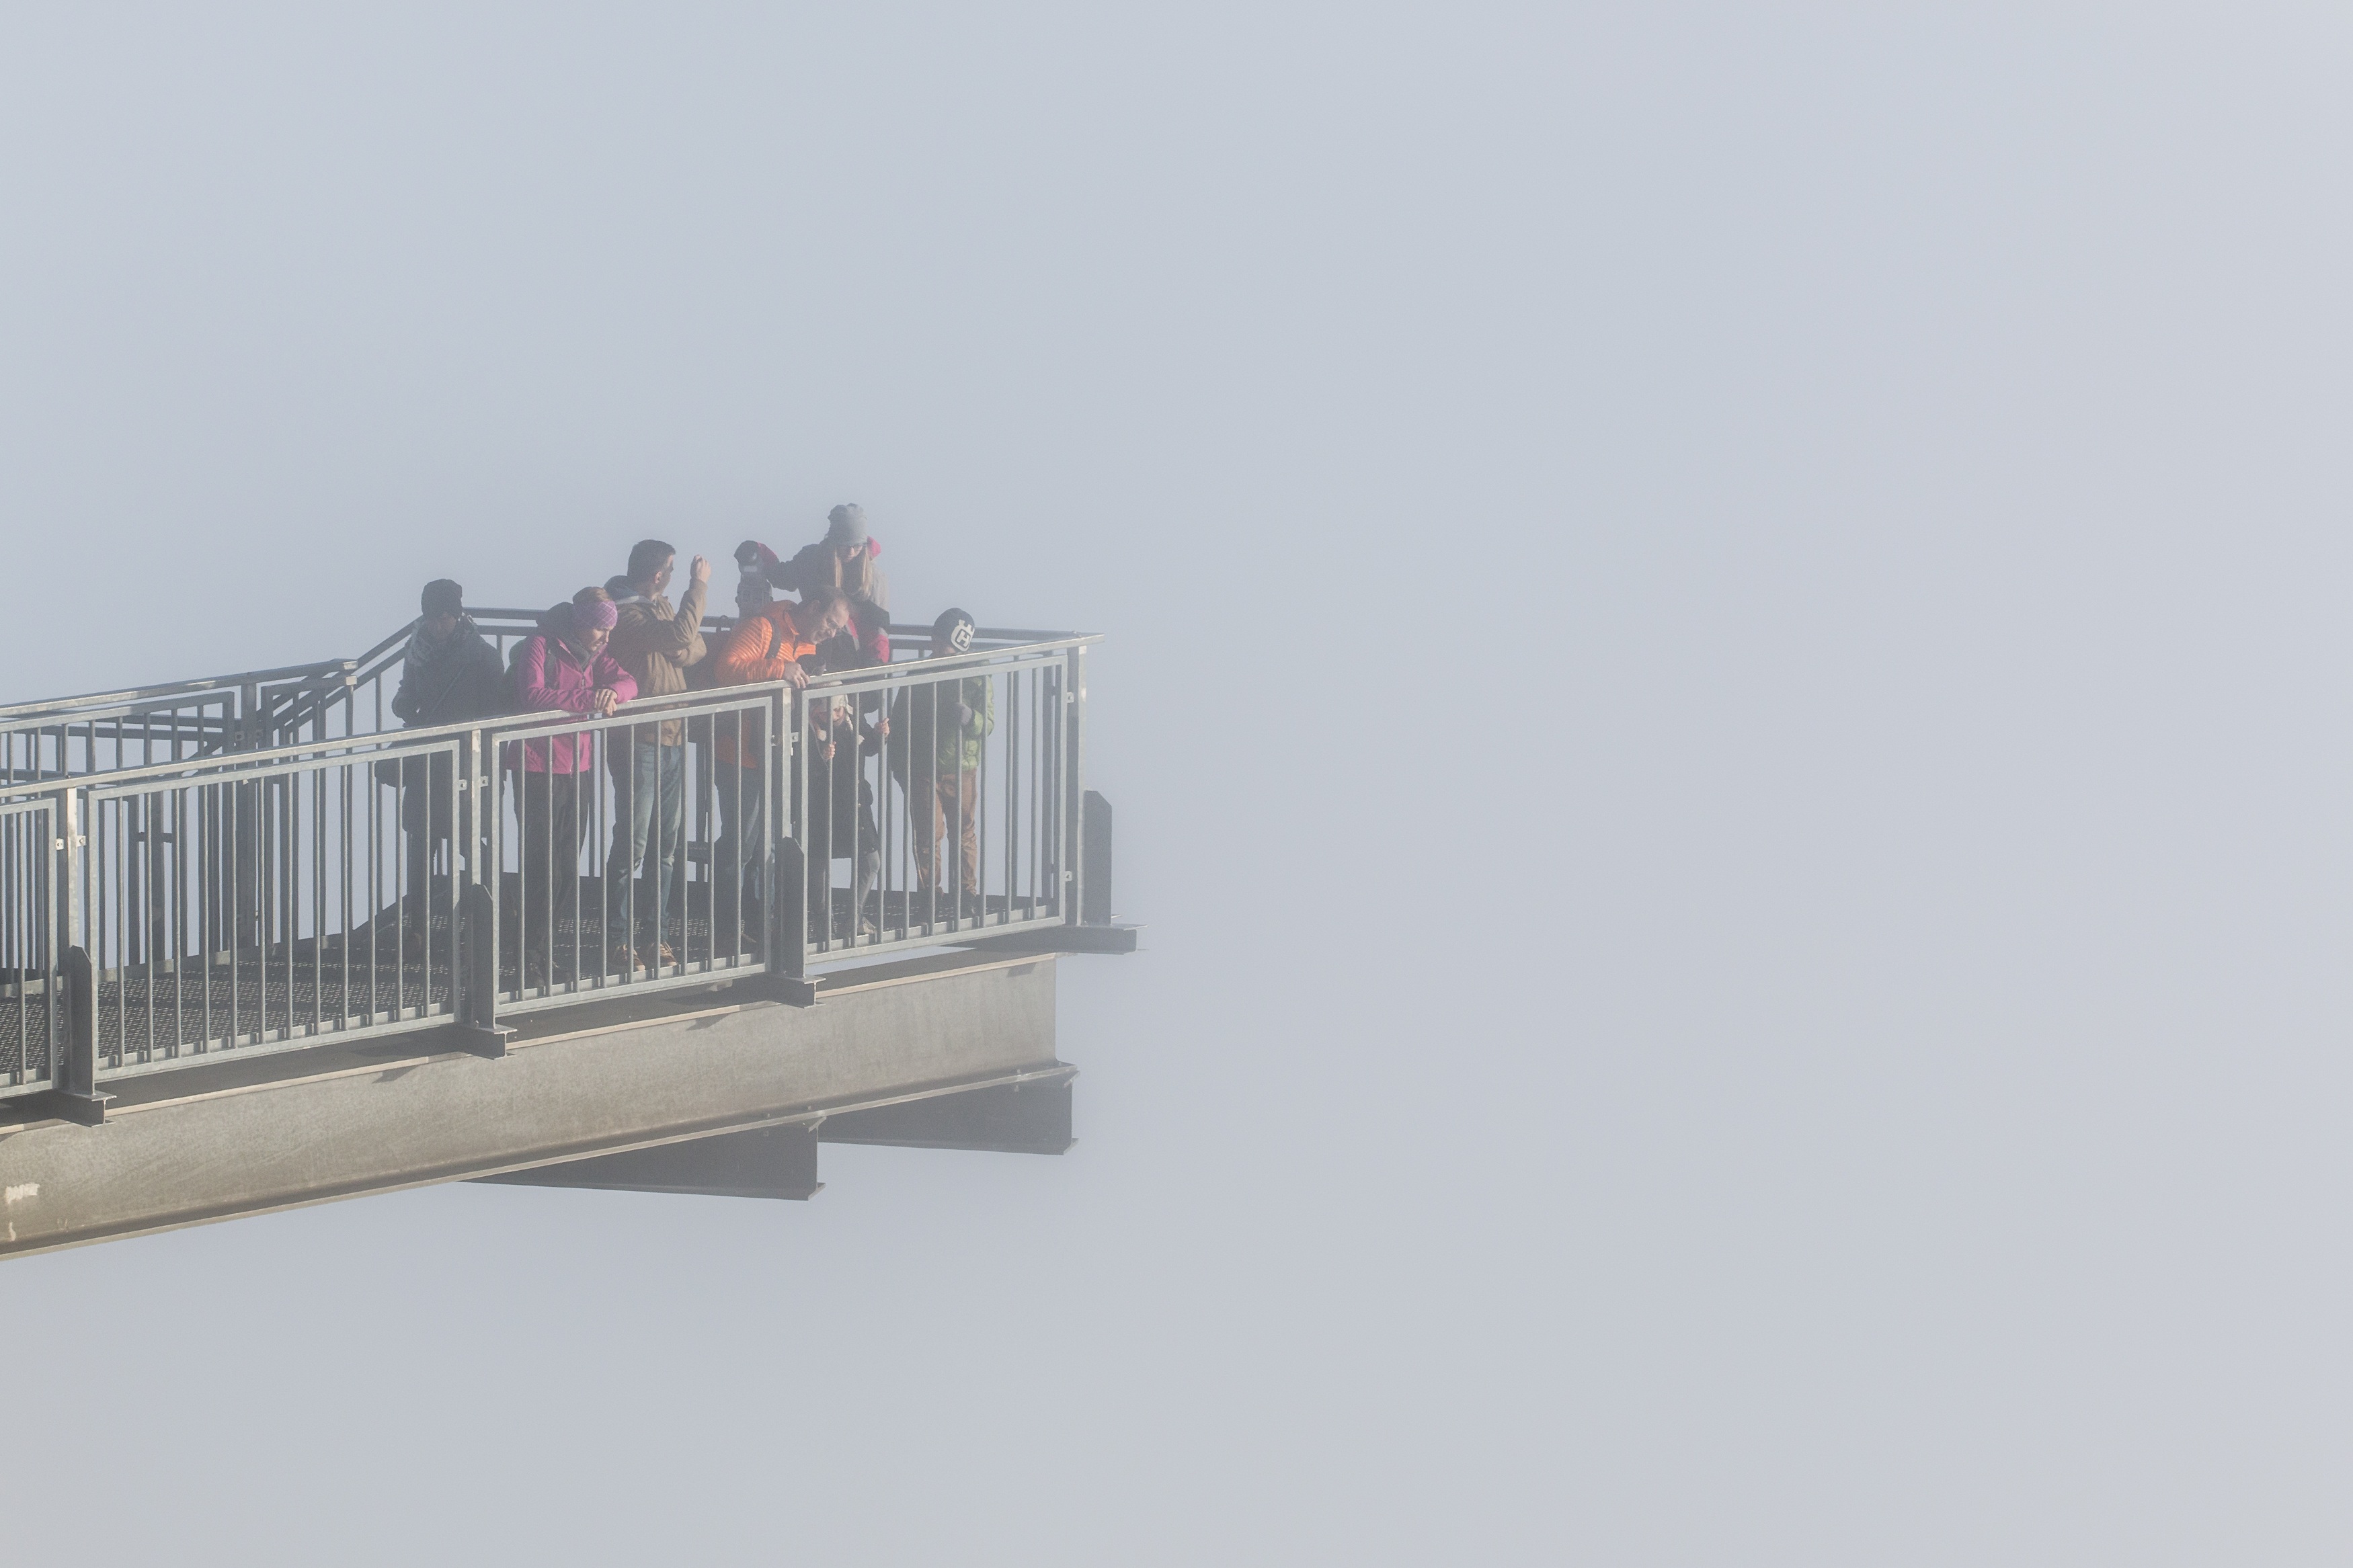
snow, people, sky, fog, view, weather, human, clouds, viewpoint, personal, skywalk, high wall, atmospheric phenomenon